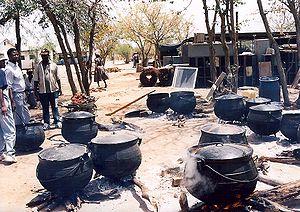
La cuisine bostwanaise est unique mais elle partage certaines caractéristiques avec d'autres cuisines d'Afrique australe. Quelques exemples d'aliments, chez les Tswanas : le pap, le samp, le vetkoek et les vers mopane. Un autre aliment, unique au Botswana, est le seswaa, de la viande pillée et bouillie, fortement salée.